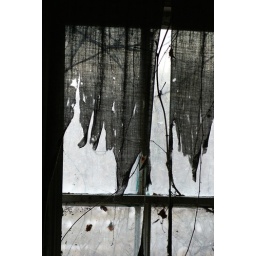
Close up window in Abandoned house